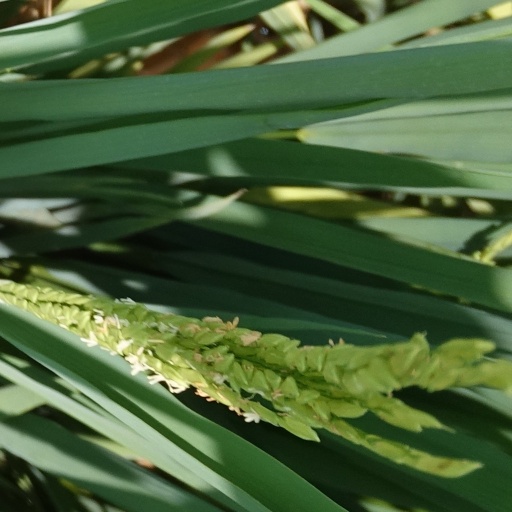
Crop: rice